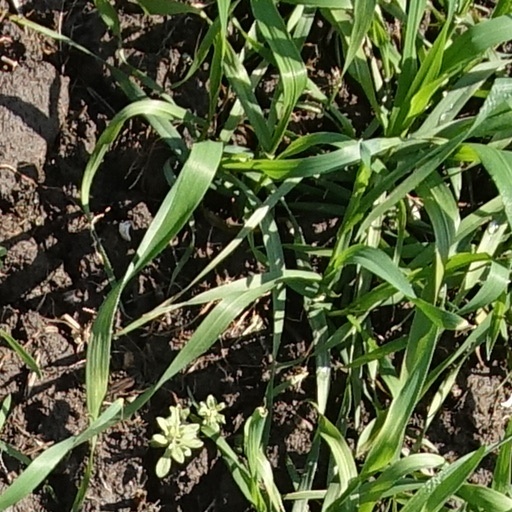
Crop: wheat